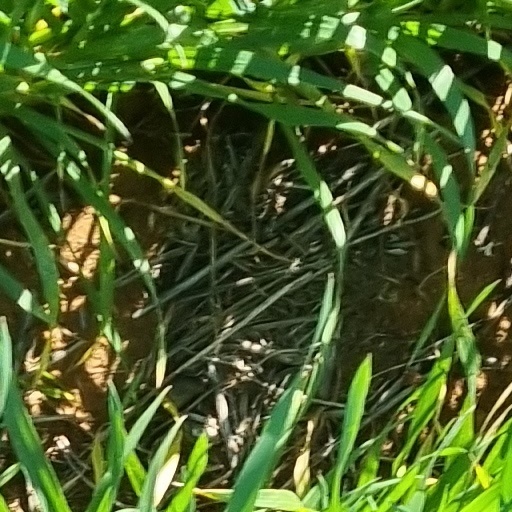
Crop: wheat